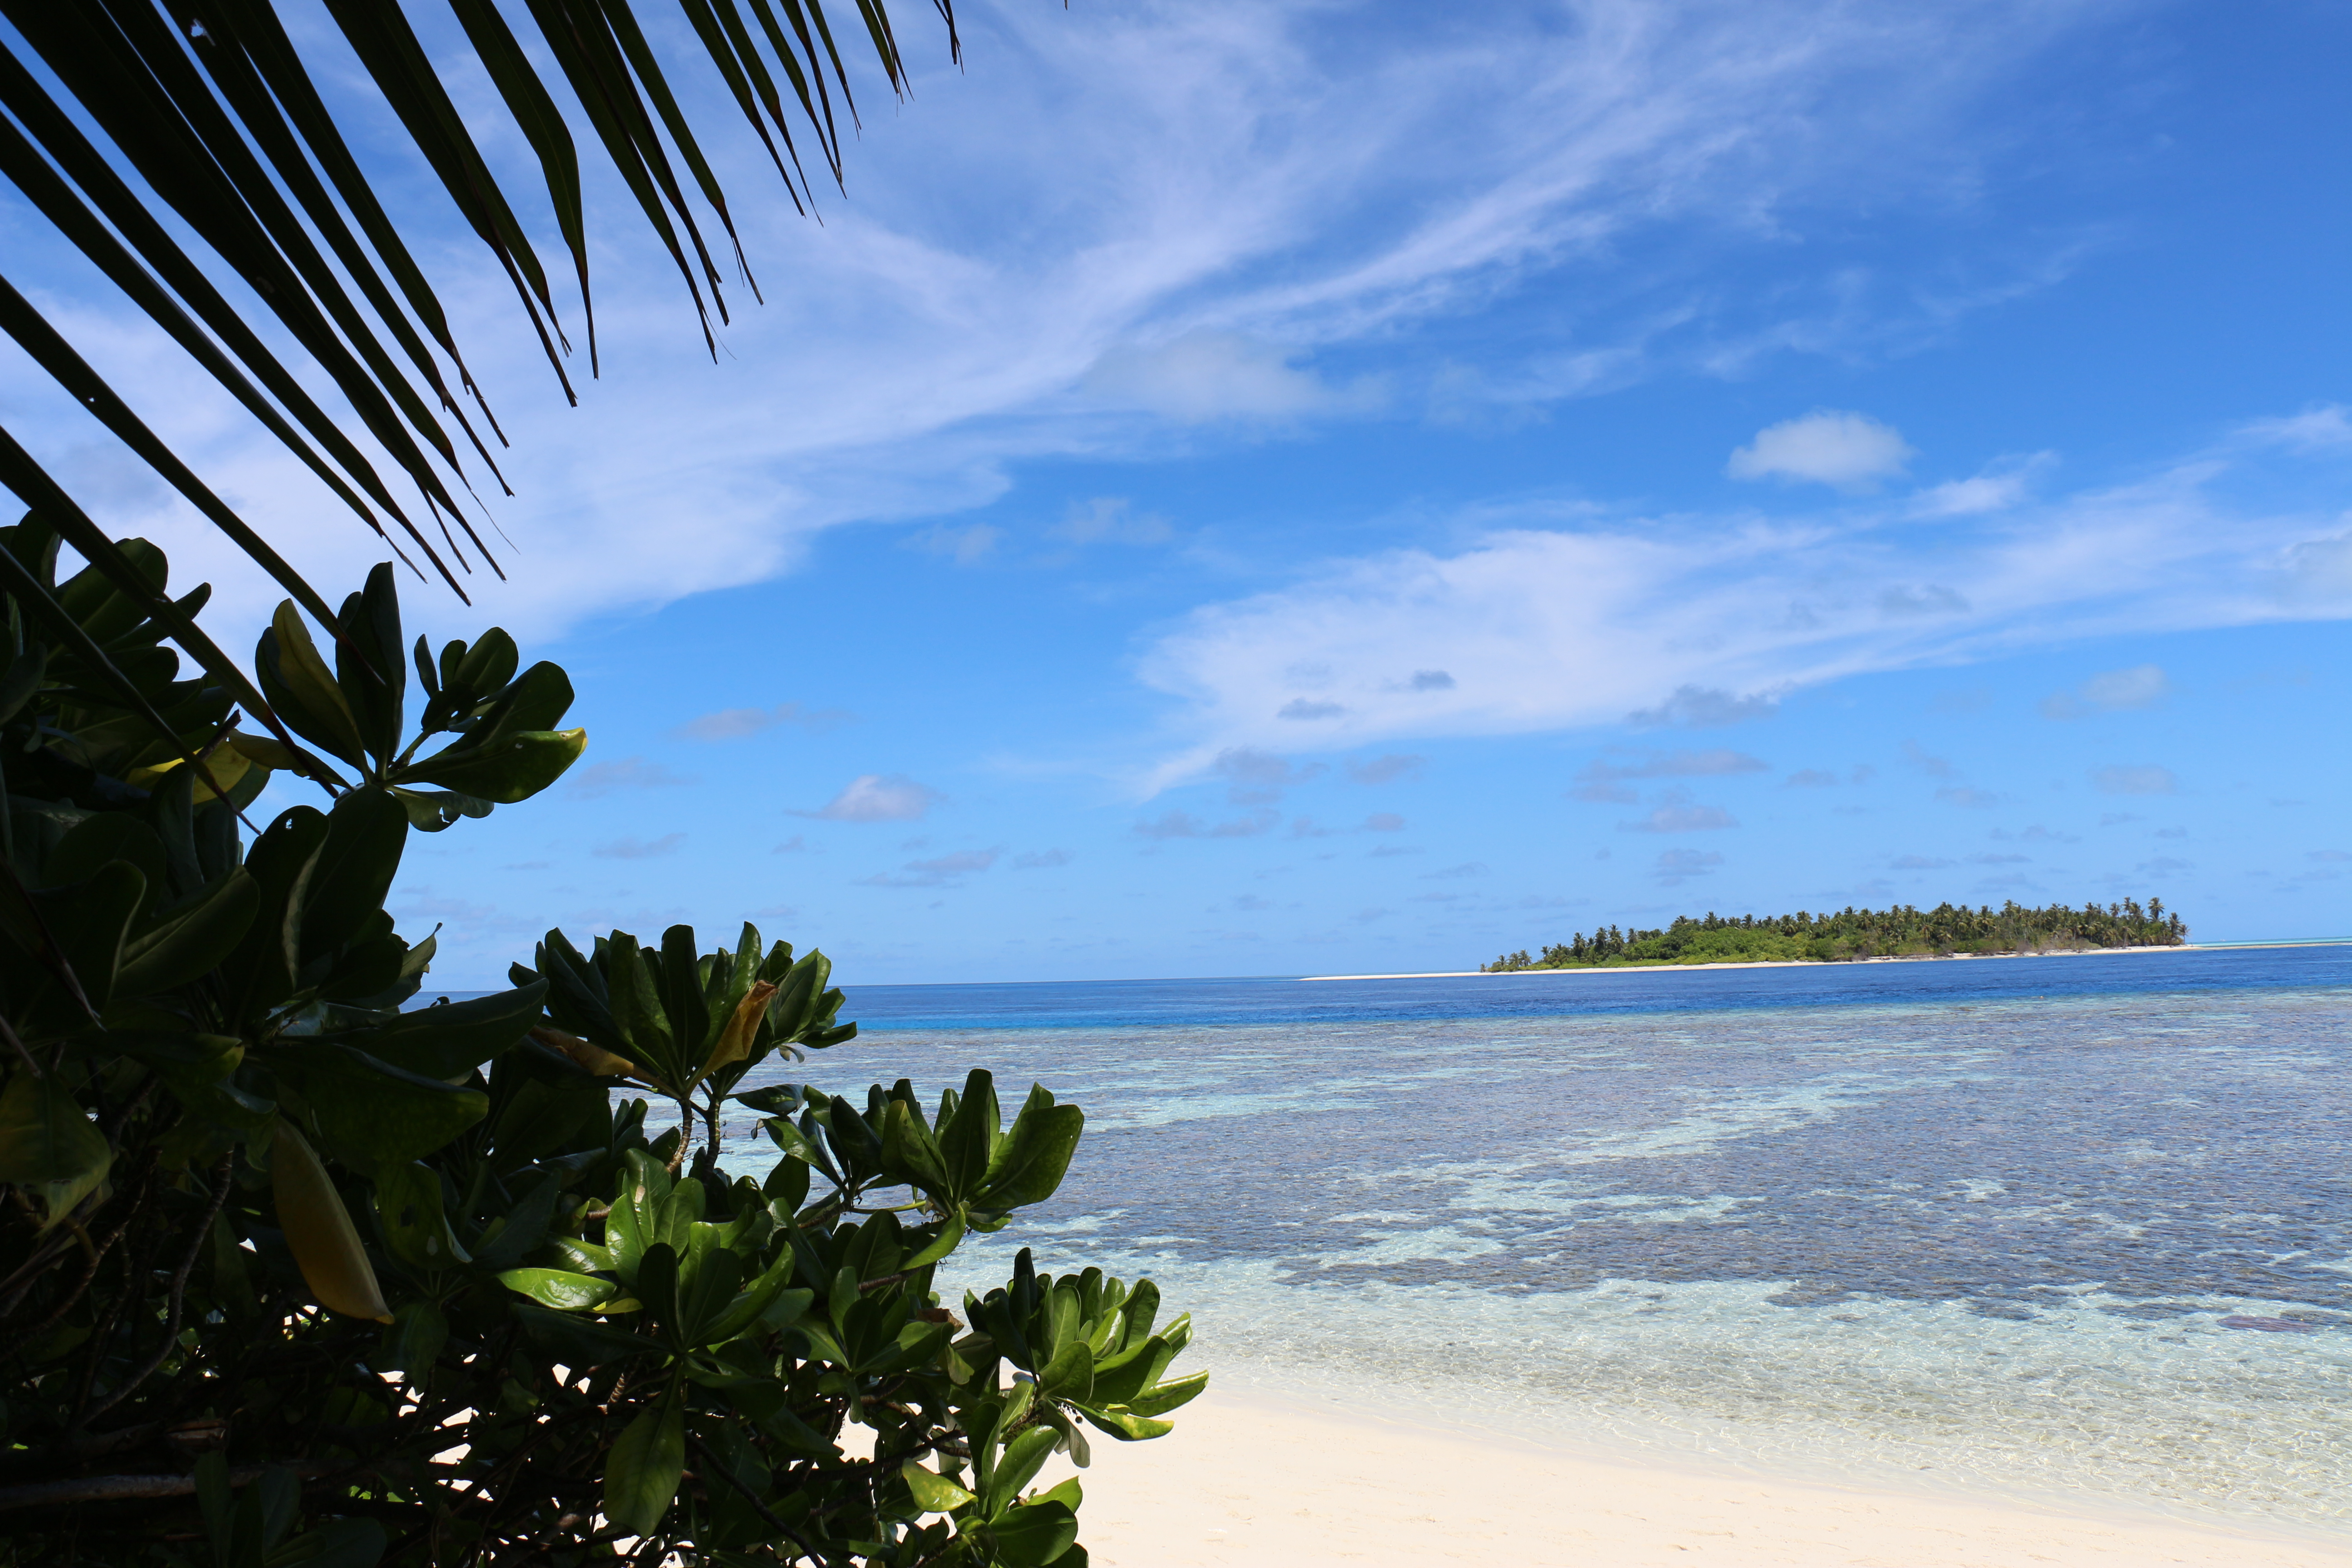
sea, ocean, sun, vacation, relax, sky, welfare, jungle, tropics, body of water, palm tree, caribbean, arecales, beach, shore, coastal and oceanic landforms, coast, water, horizon, daytime, cloud, bay, tree, island, tourism, lagoon, calm, resort